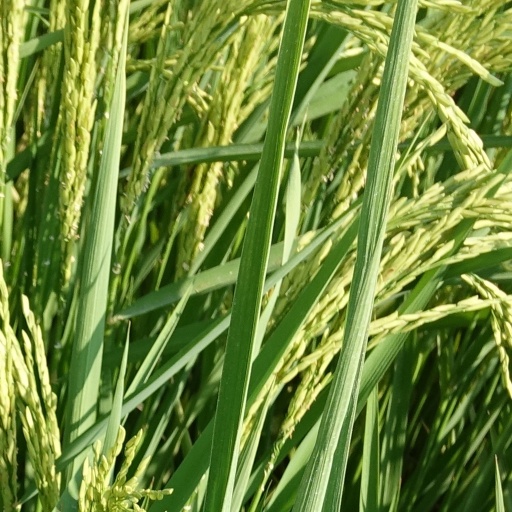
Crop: rice